Reserve Loan Life Insurance Company

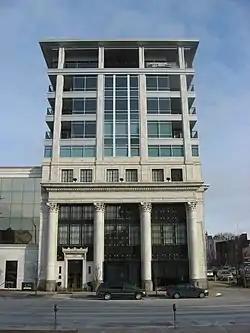
Reserve Loan Life Insurance Company, January 2010

Reserve Loan Life Insurance Company is a historic commercial building located at Indianapolis, Indiana. It was built in 1924–1925, and is a four-story, Classical Revival style reinforced concrete building, with a three-story, white marble temple front. It features Corinthian order columns. The building was rehabilitated in 1987. Additional stories were added later and the building converted to a condominium complex.